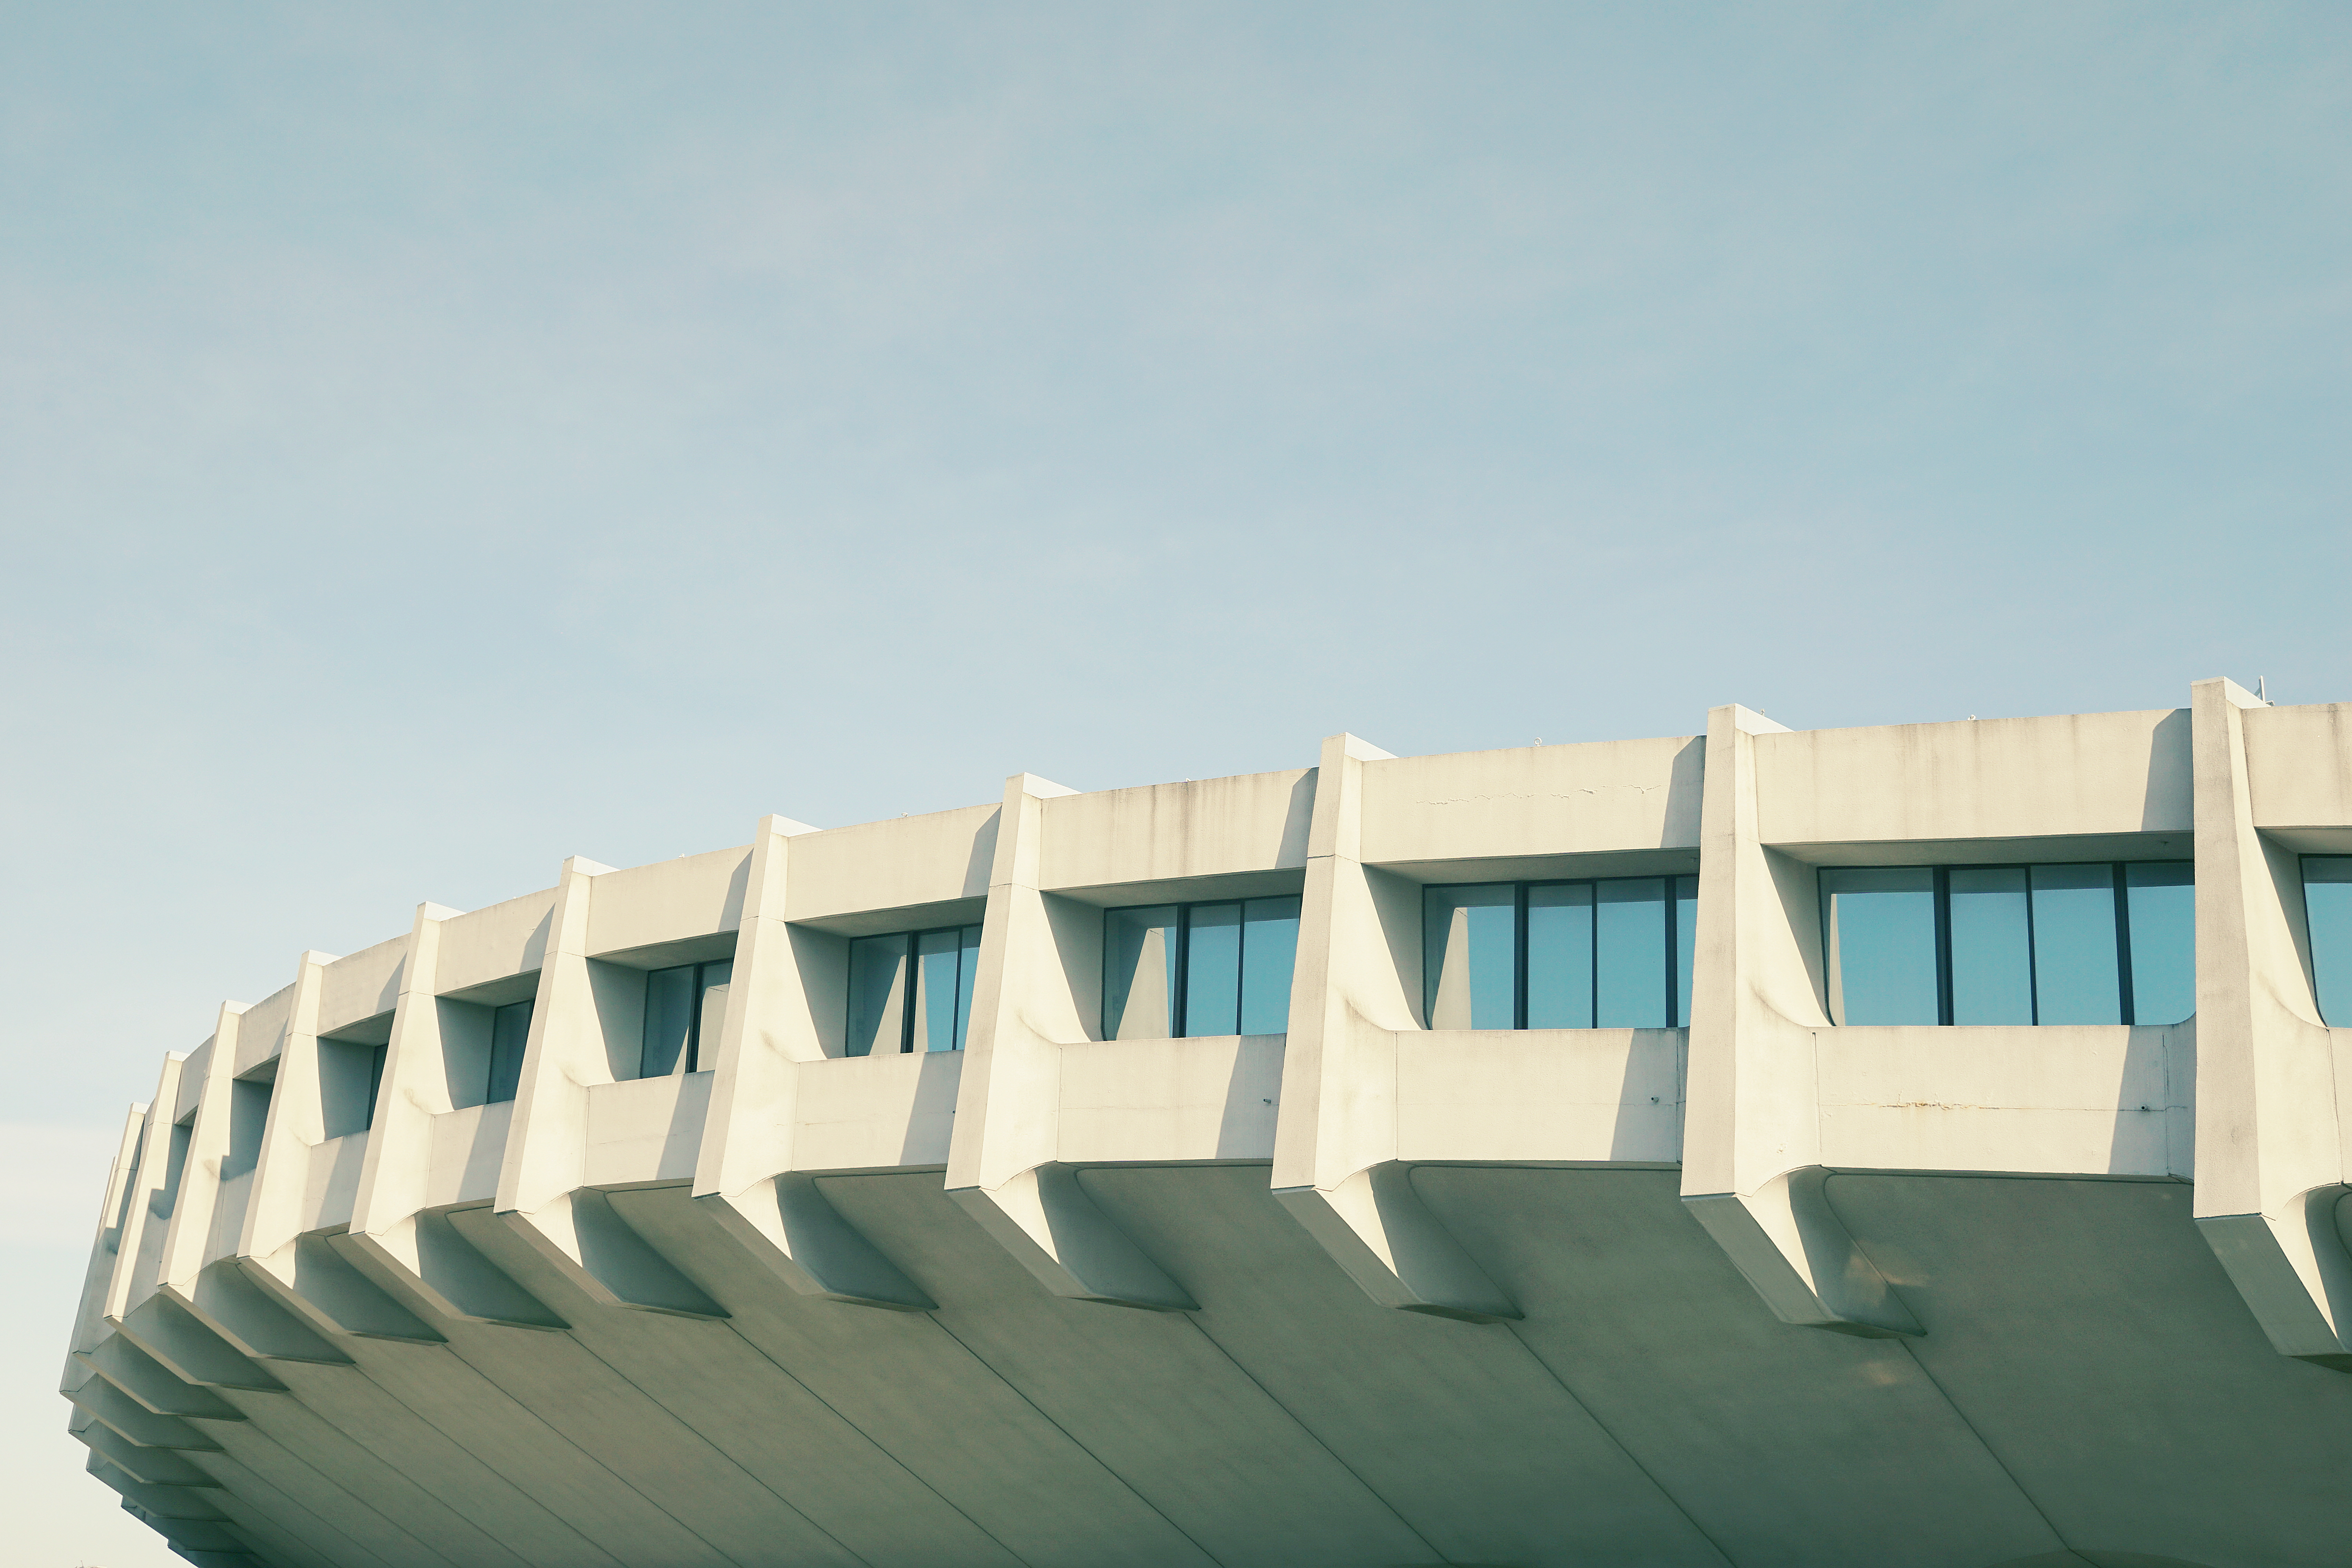
architecture, structure, sky, white, building, line, facade, blue, stadium, concrete, shape, atmosphere of earth, sport venue